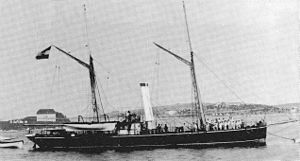
Whitehead torpedo / Oprindelse
Den østrig-ungarske kanonbåd Gemse blev i 1868 som det første krigsskib brugt til affyringer af Whiteheads torpedoer.
Whitehead torpedoen var den første brugbare selvbevægelige torpedo. Den var udviklet af den britiske ingeniør Robert Whitehead og blev fra 1868 solgt til en række lande, som enten købte Whiteheads torpedoer eller fremstillede dem på licens. Designet blev løbende forbedret gennem årene, men efter Whiteheads død i 1905 ophørte familiens indflydelse på produktionen. Selv om senere torpedoer også har været omtalt som "Whitehead", har dette været en mere generel betegnelse.